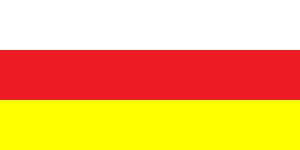
Nordossetiens flag
Nordossetiens flag
Nordossetiens flag er en trikolore i farverne hvid, rød og gul. Den hvide farve symboliserer renhed, den røde mod i krig og den gule rigdom.